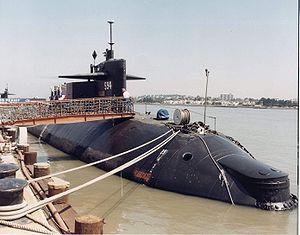
Mare Island Naval Shipyard est un important centre de construction et de réparation navale de l'US Navy, situé au nord-est de la baie de San Francisco, à Vallejo. L'histoire de ce chantier s'étend de sa création officielle, en 1854, à sa fermeture, en 1996.
Cette liste des sous-marins de l'United States Navy comprend l'ensemble des sous-marins utilisés par l'United States Navy depuis la mise en service du USS Holland le 12 octobre 1900, soit 671 unités lors de la mise en service du dernier exemplaire de la classe Virginia, l'USS John Warner mi-2015.